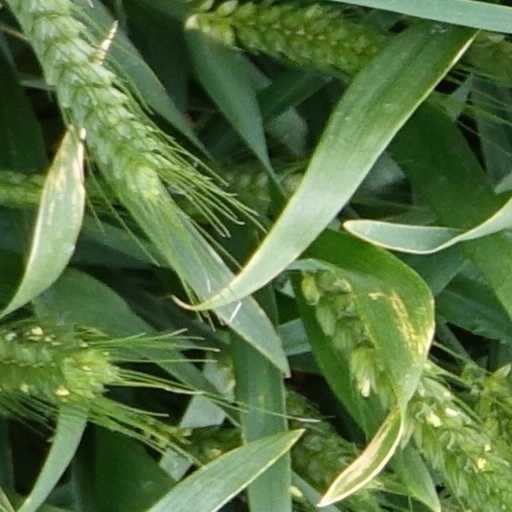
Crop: wheat